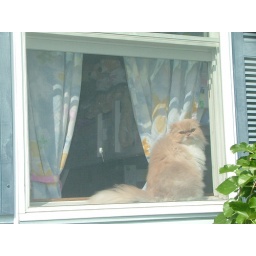
Captured this cute picture of Sam sitting in the window!